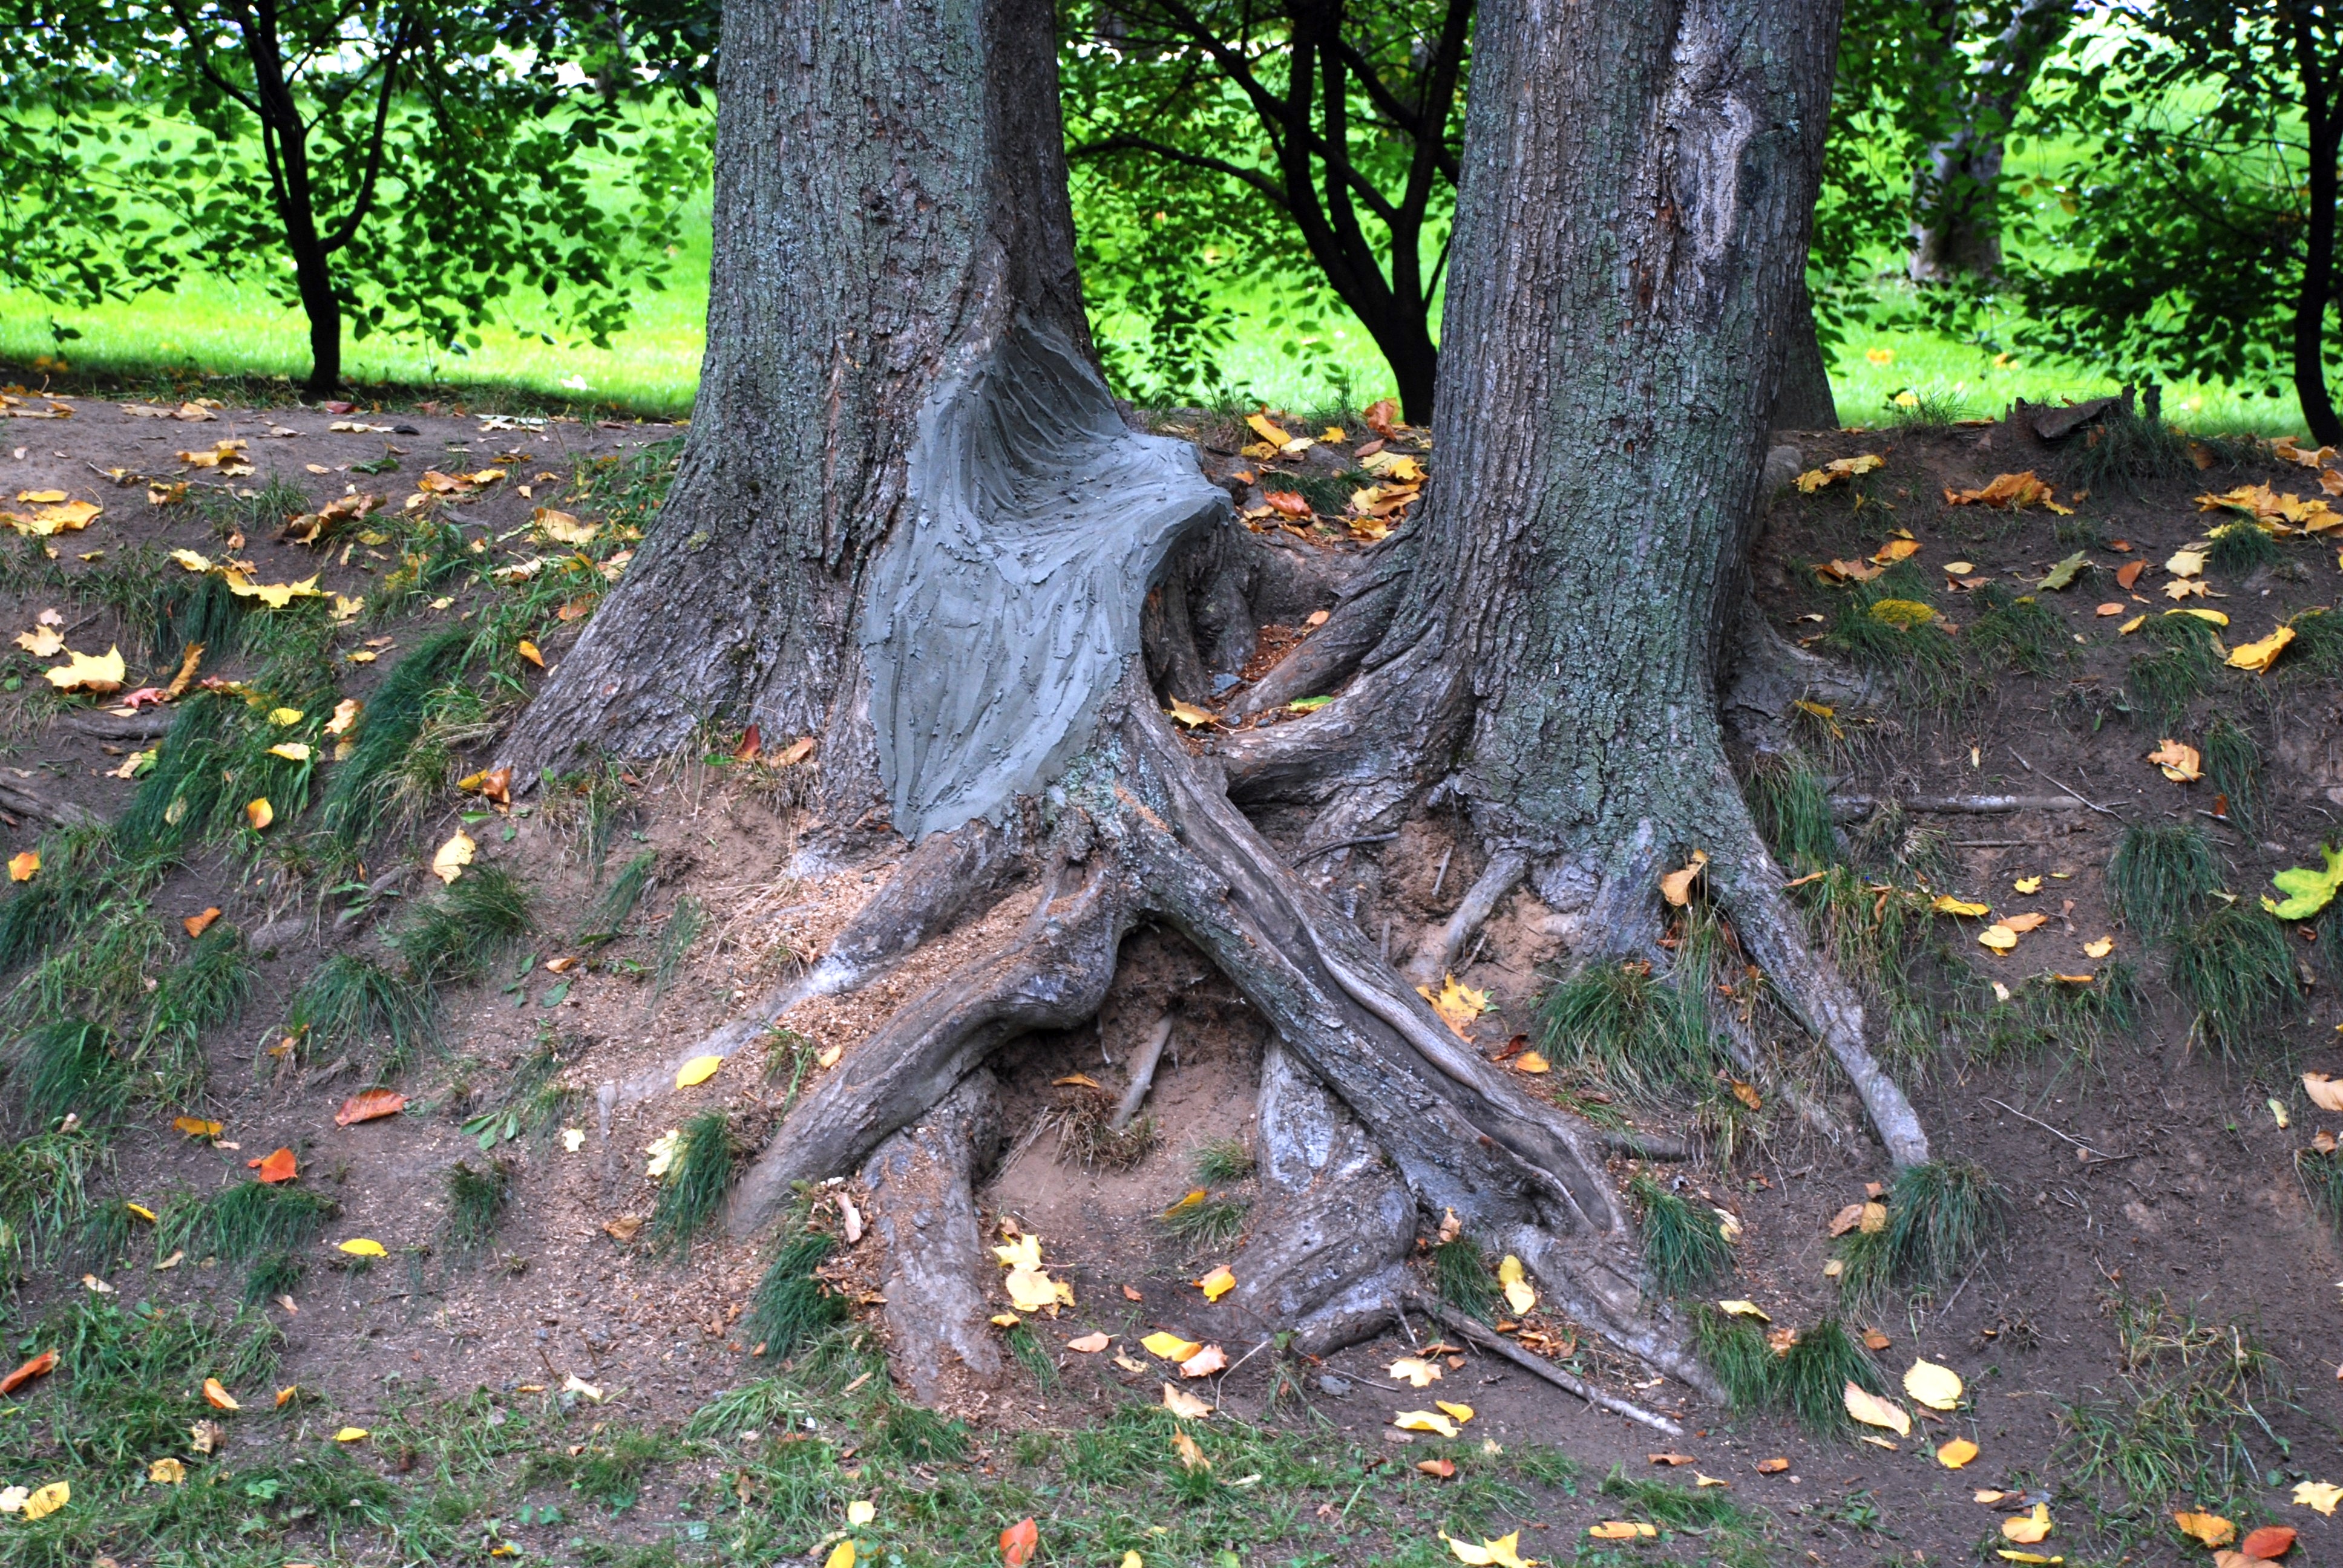
tree, nature, forest, branch, plant, wood, leaf, flower, trunk, autumn, park, botany, nikon, deciduous, moscow, russia, woodland, d80, habitat, moskau, 18135mmf3556g, nikond80, moscou, kolomenskoye, flowering plant, natural environment, woody plant, land plant